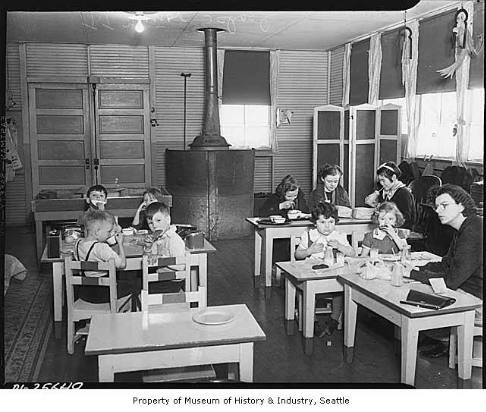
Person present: Yes